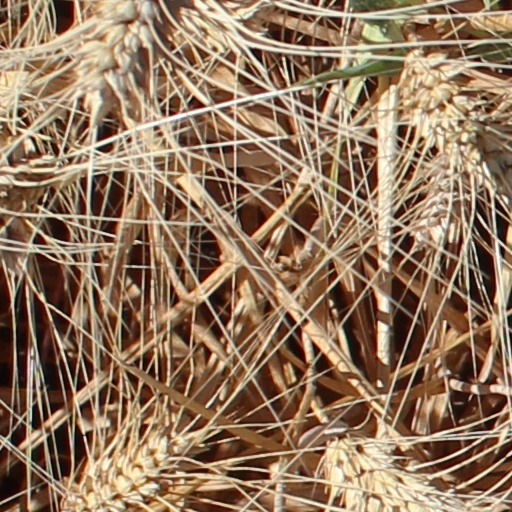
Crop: wheat